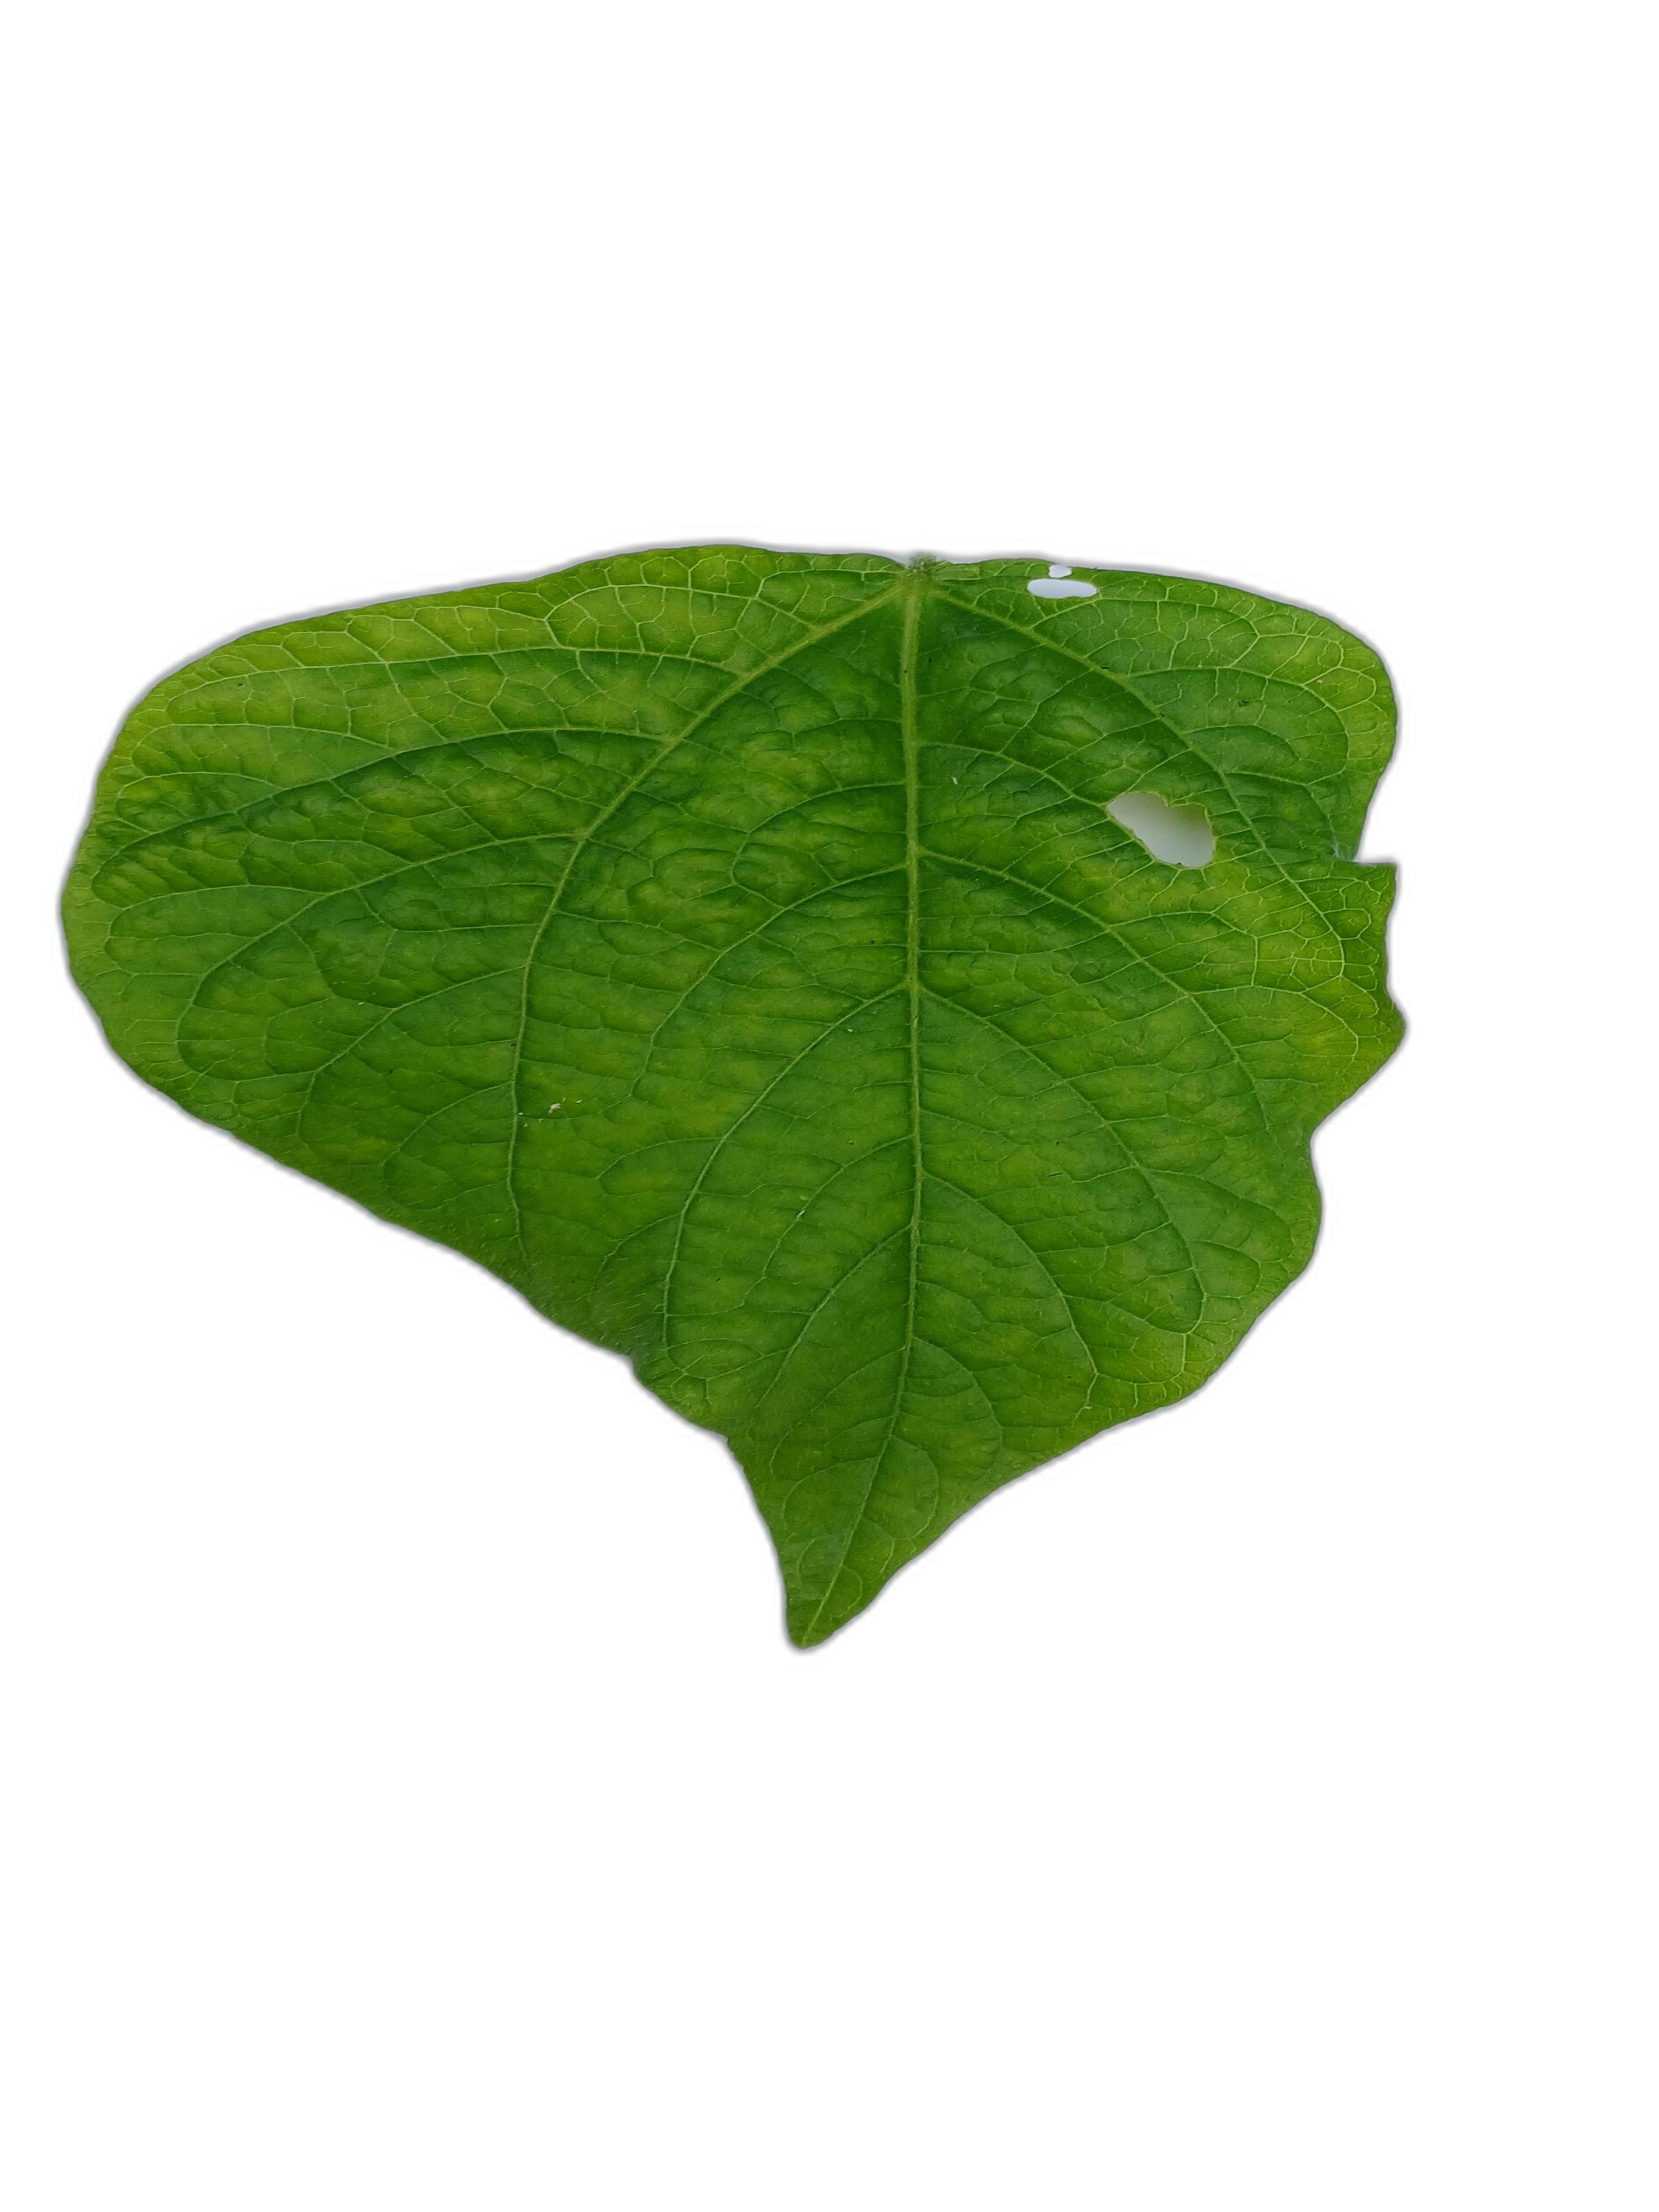
Label: Leaf Crinkle